Challenge of the Gladiator

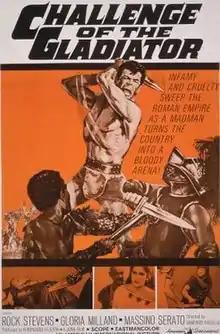

Challenge of the Gladiator is a 1965 Italian peplum film directed by Domenico Paolella.